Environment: real
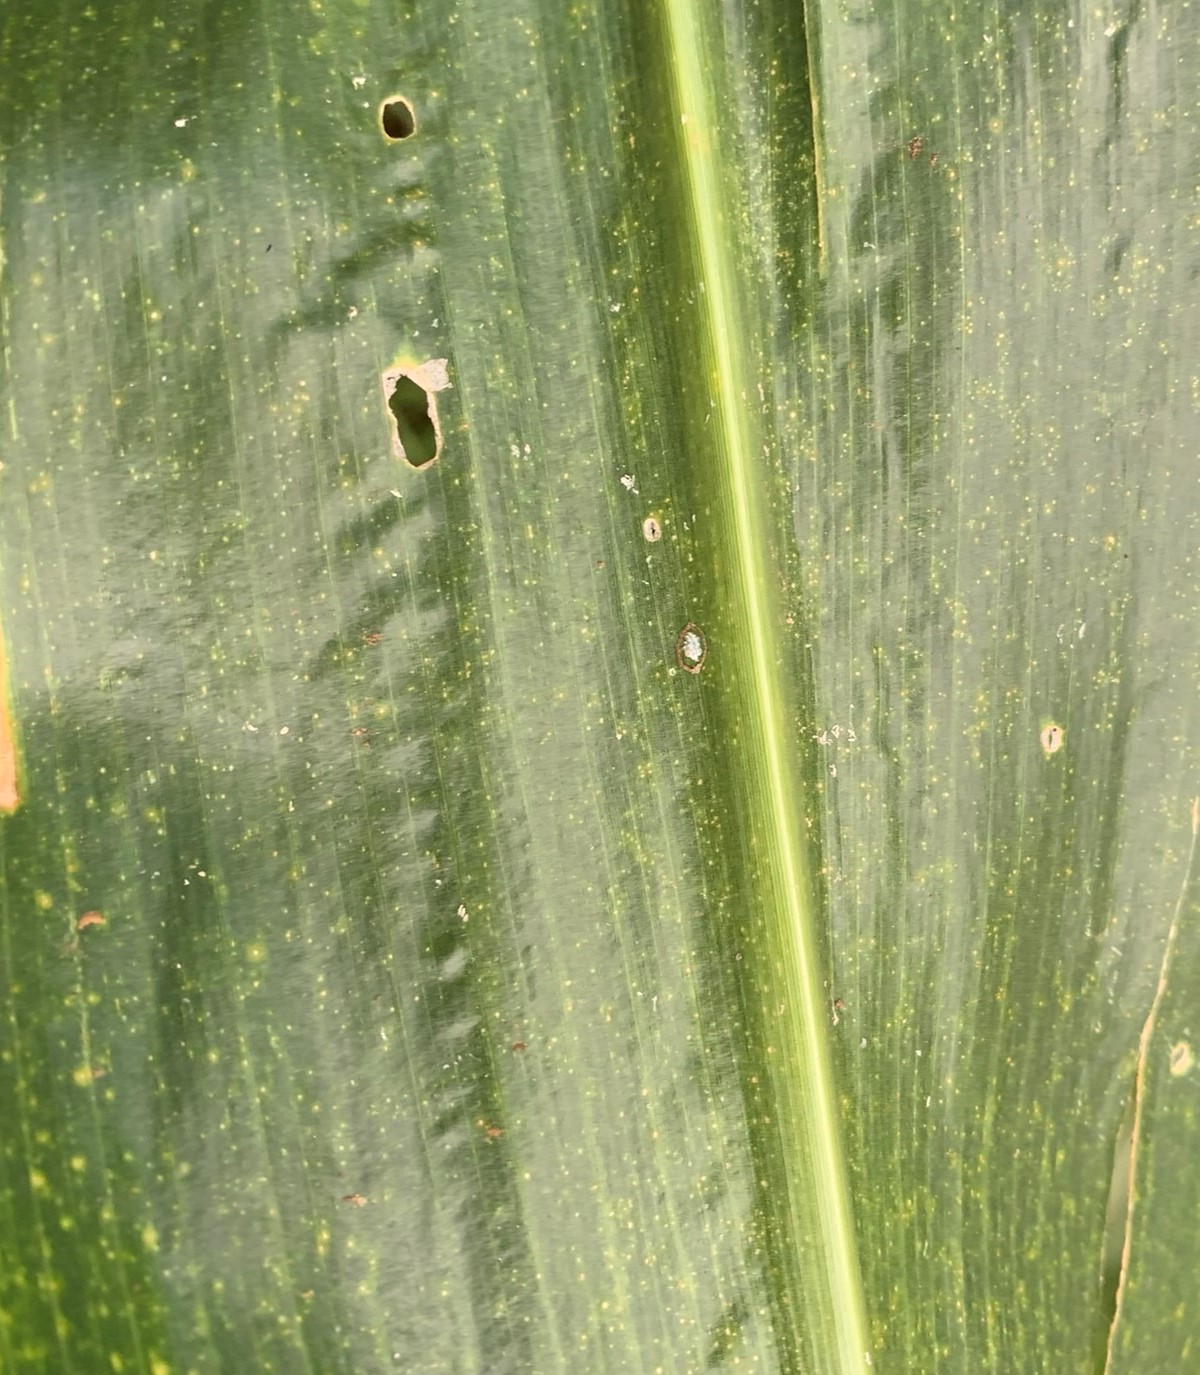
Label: lethal_necrosis